Ouranosaurus

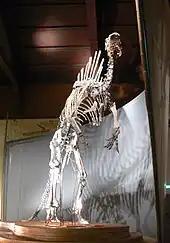
Paratype MSNVE 3714 in front view

The hindlimbs were large and robust to accommodate the weight of the body and strong enough to allow a bipedal walk. The femur was slightly longer than the tibia. This may indicate that the legs were used as pillars, and not for sprinting. Taquet concluded that "Ouranosaurus" was not a good runner because the fourth trochanter, the attachment point for the large retractor muscles connected to the tail base, was weakly developed. The foot was narrow with only three toes and relatively long.